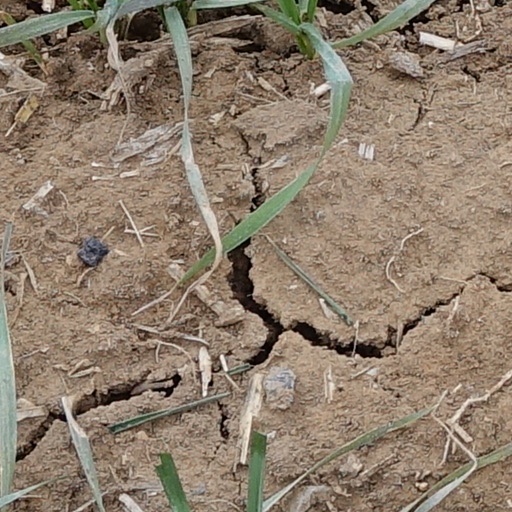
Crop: wheat